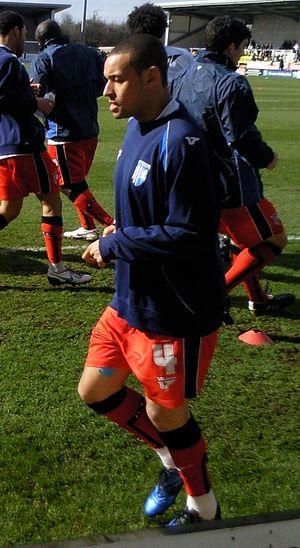
Curtis Weston, né le 24 janvier 1987 à Greenwich, est un footballeur anglais qui évolue au poste de milieu de terrain au Barnet FC.